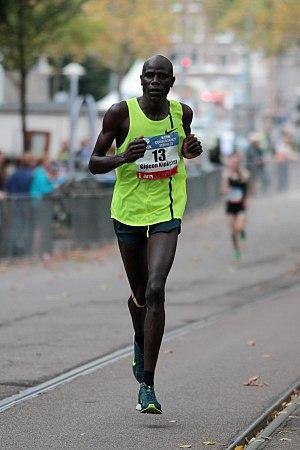
Gideon Kipkemoi Kipketer est un athlète kényan, spécialiste des courses sur route.